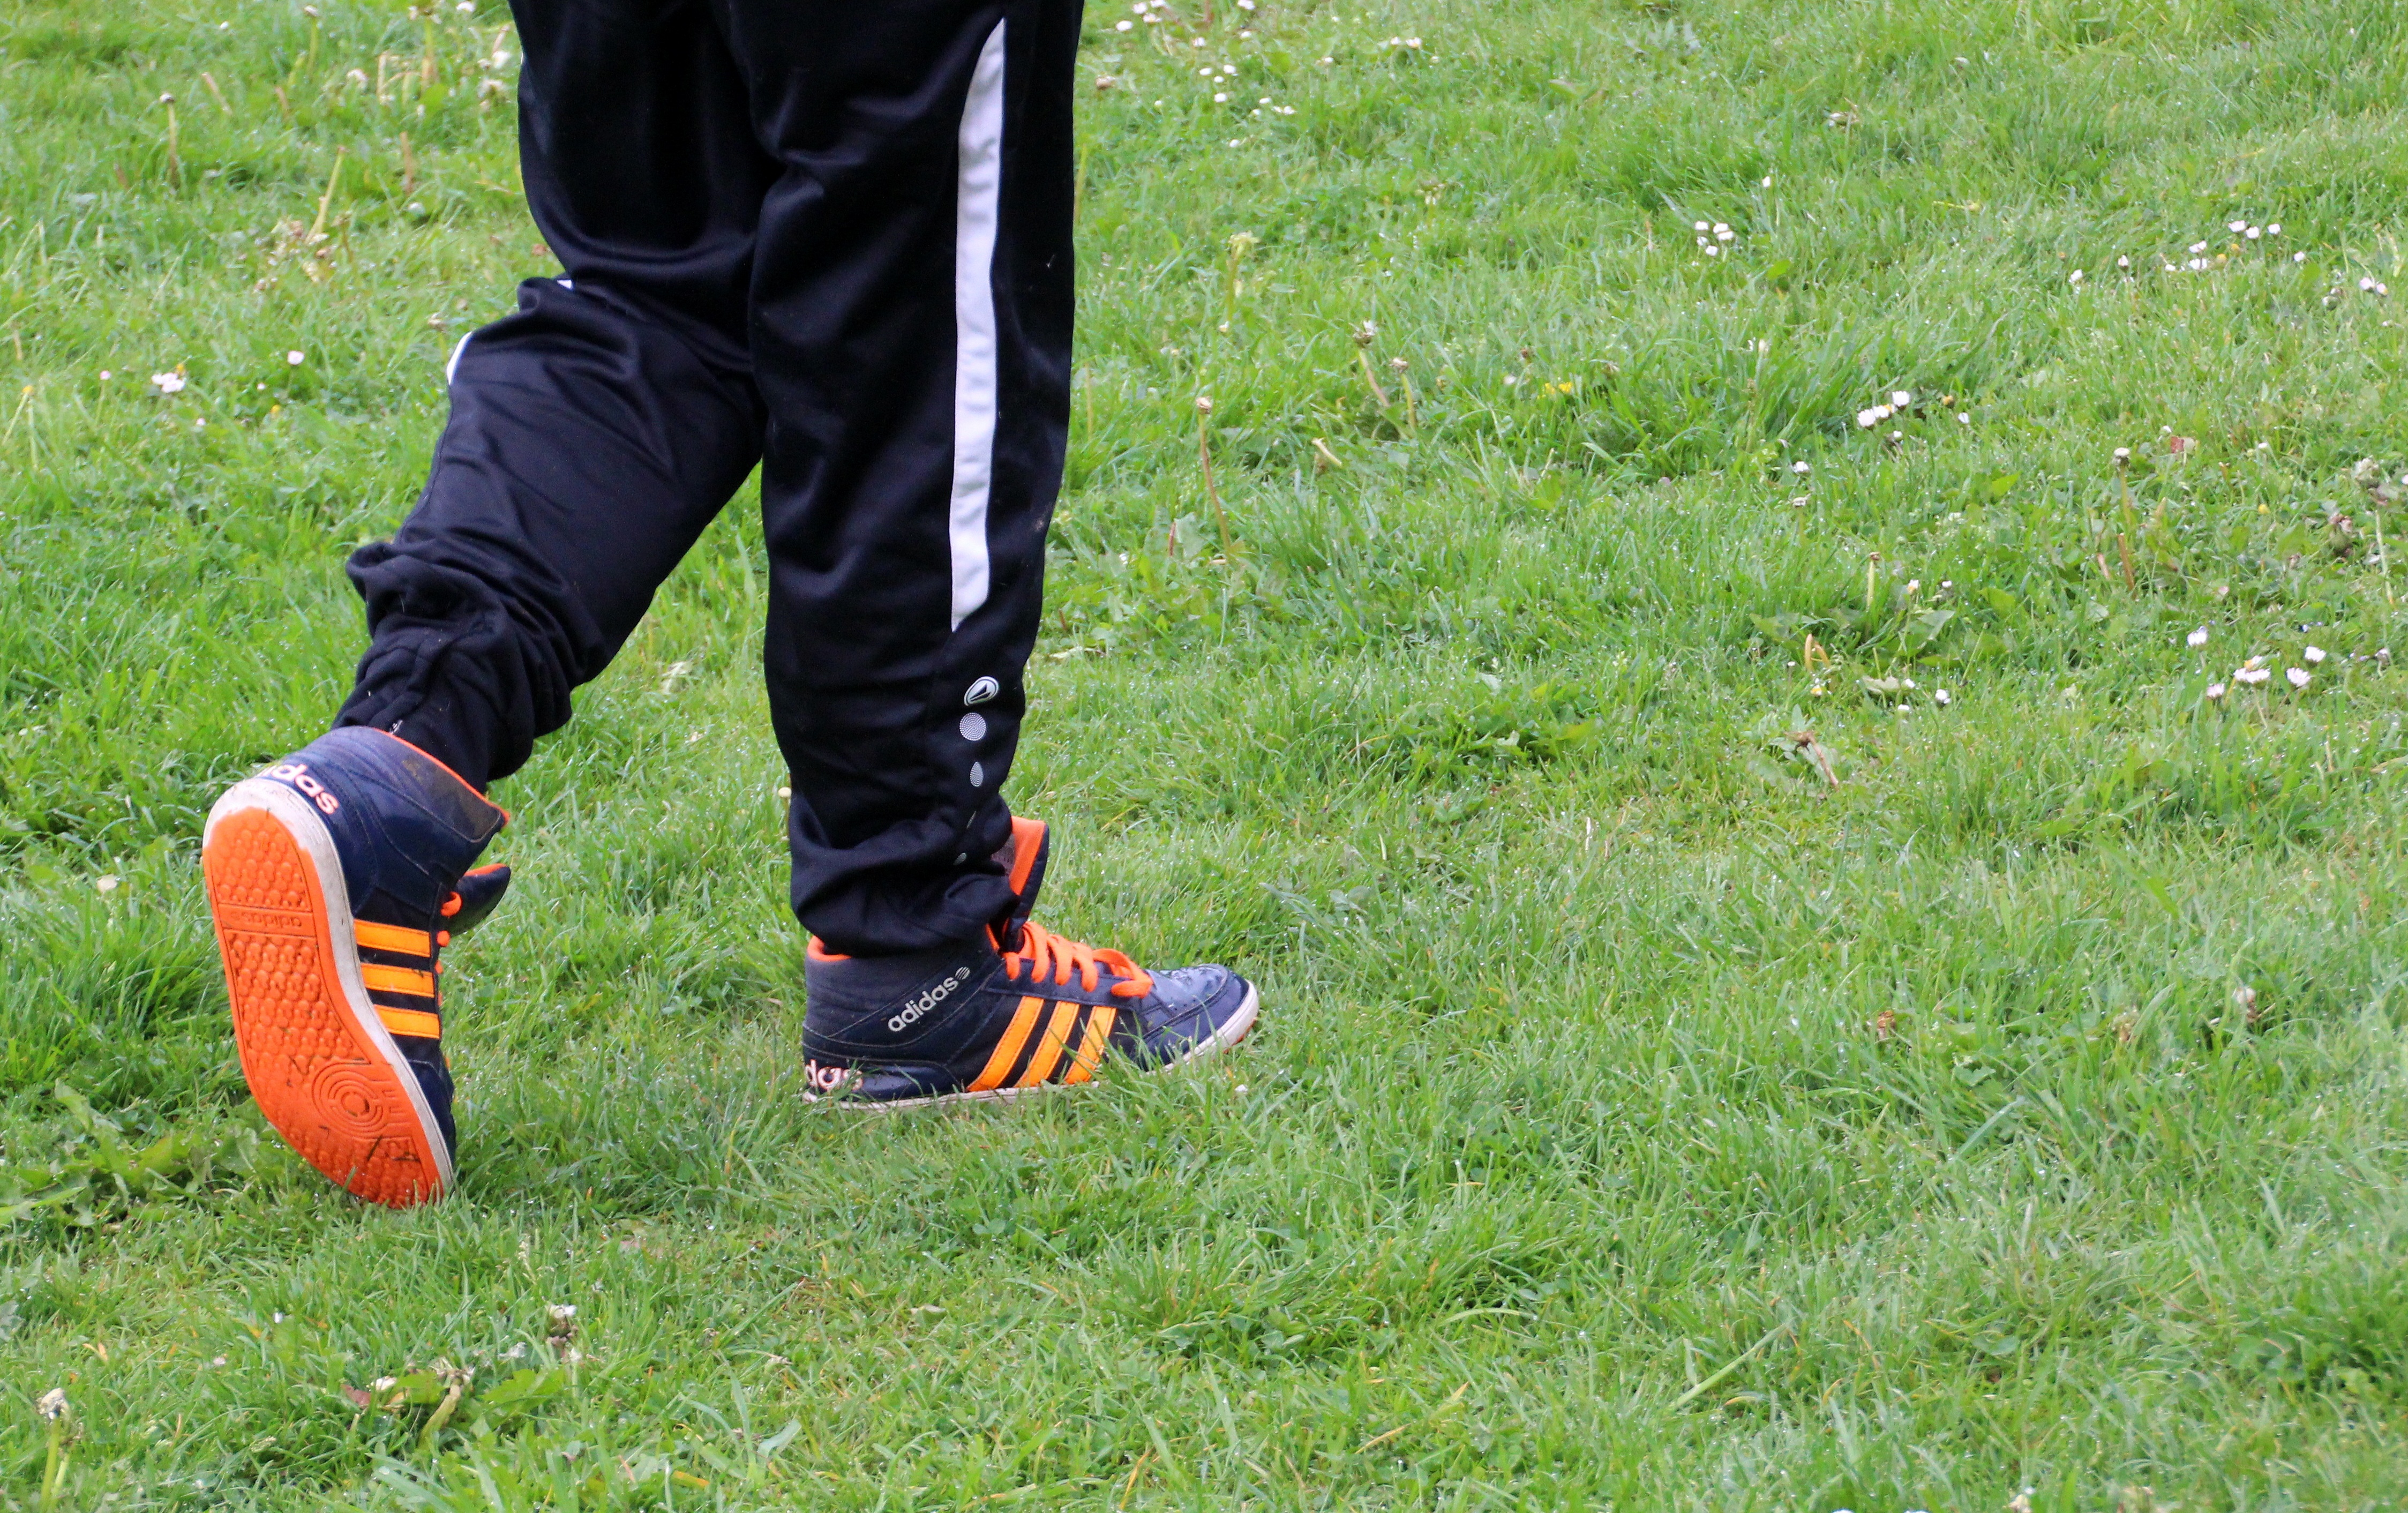
grass, lawn, meadow, play, feet, run, training, garment, shoes, sports, footwear, rush, go, sports shoes, sports ground, sports pants